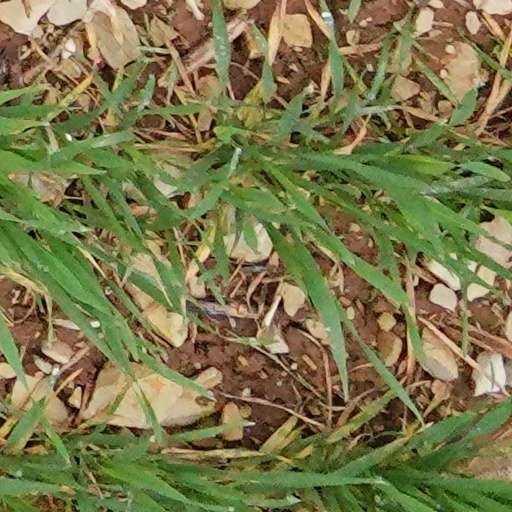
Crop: wheat